Last voyage of the Karluk

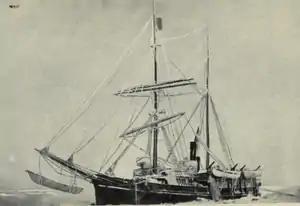
"Karluk" caught in ice, August 1913

The last voyage of the "Karluk", flagship of the Canadian Arctic Expedition of 1913–16, ended with the loss of the ship in the Arctic seas, and the subsequent deaths of nearly half her complement of 25.